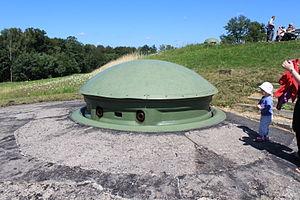
Fort d'Uxegney, Vosges, Lorraine, France
Le système Séré de Rivières est un ensemble de fortifications bâti à partir de 1874 le long des frontières et des côtes françaises, en métropole ainsi que dans quelques colonies. Ce système défensif remplace les fortifications bastionnées mises en place notamment par Vauban. Il doit son nom à son concepteur et promoteur, le général Raymond Adolphe Séré de Rivières.
La tourelle est un élément de construction dans les fortifications militaires médiévales et contemporaines.